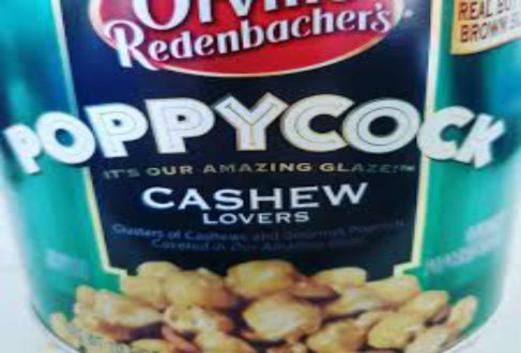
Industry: Food